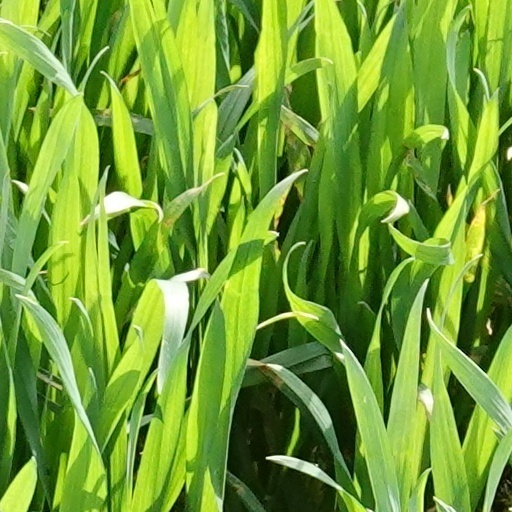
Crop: wheat